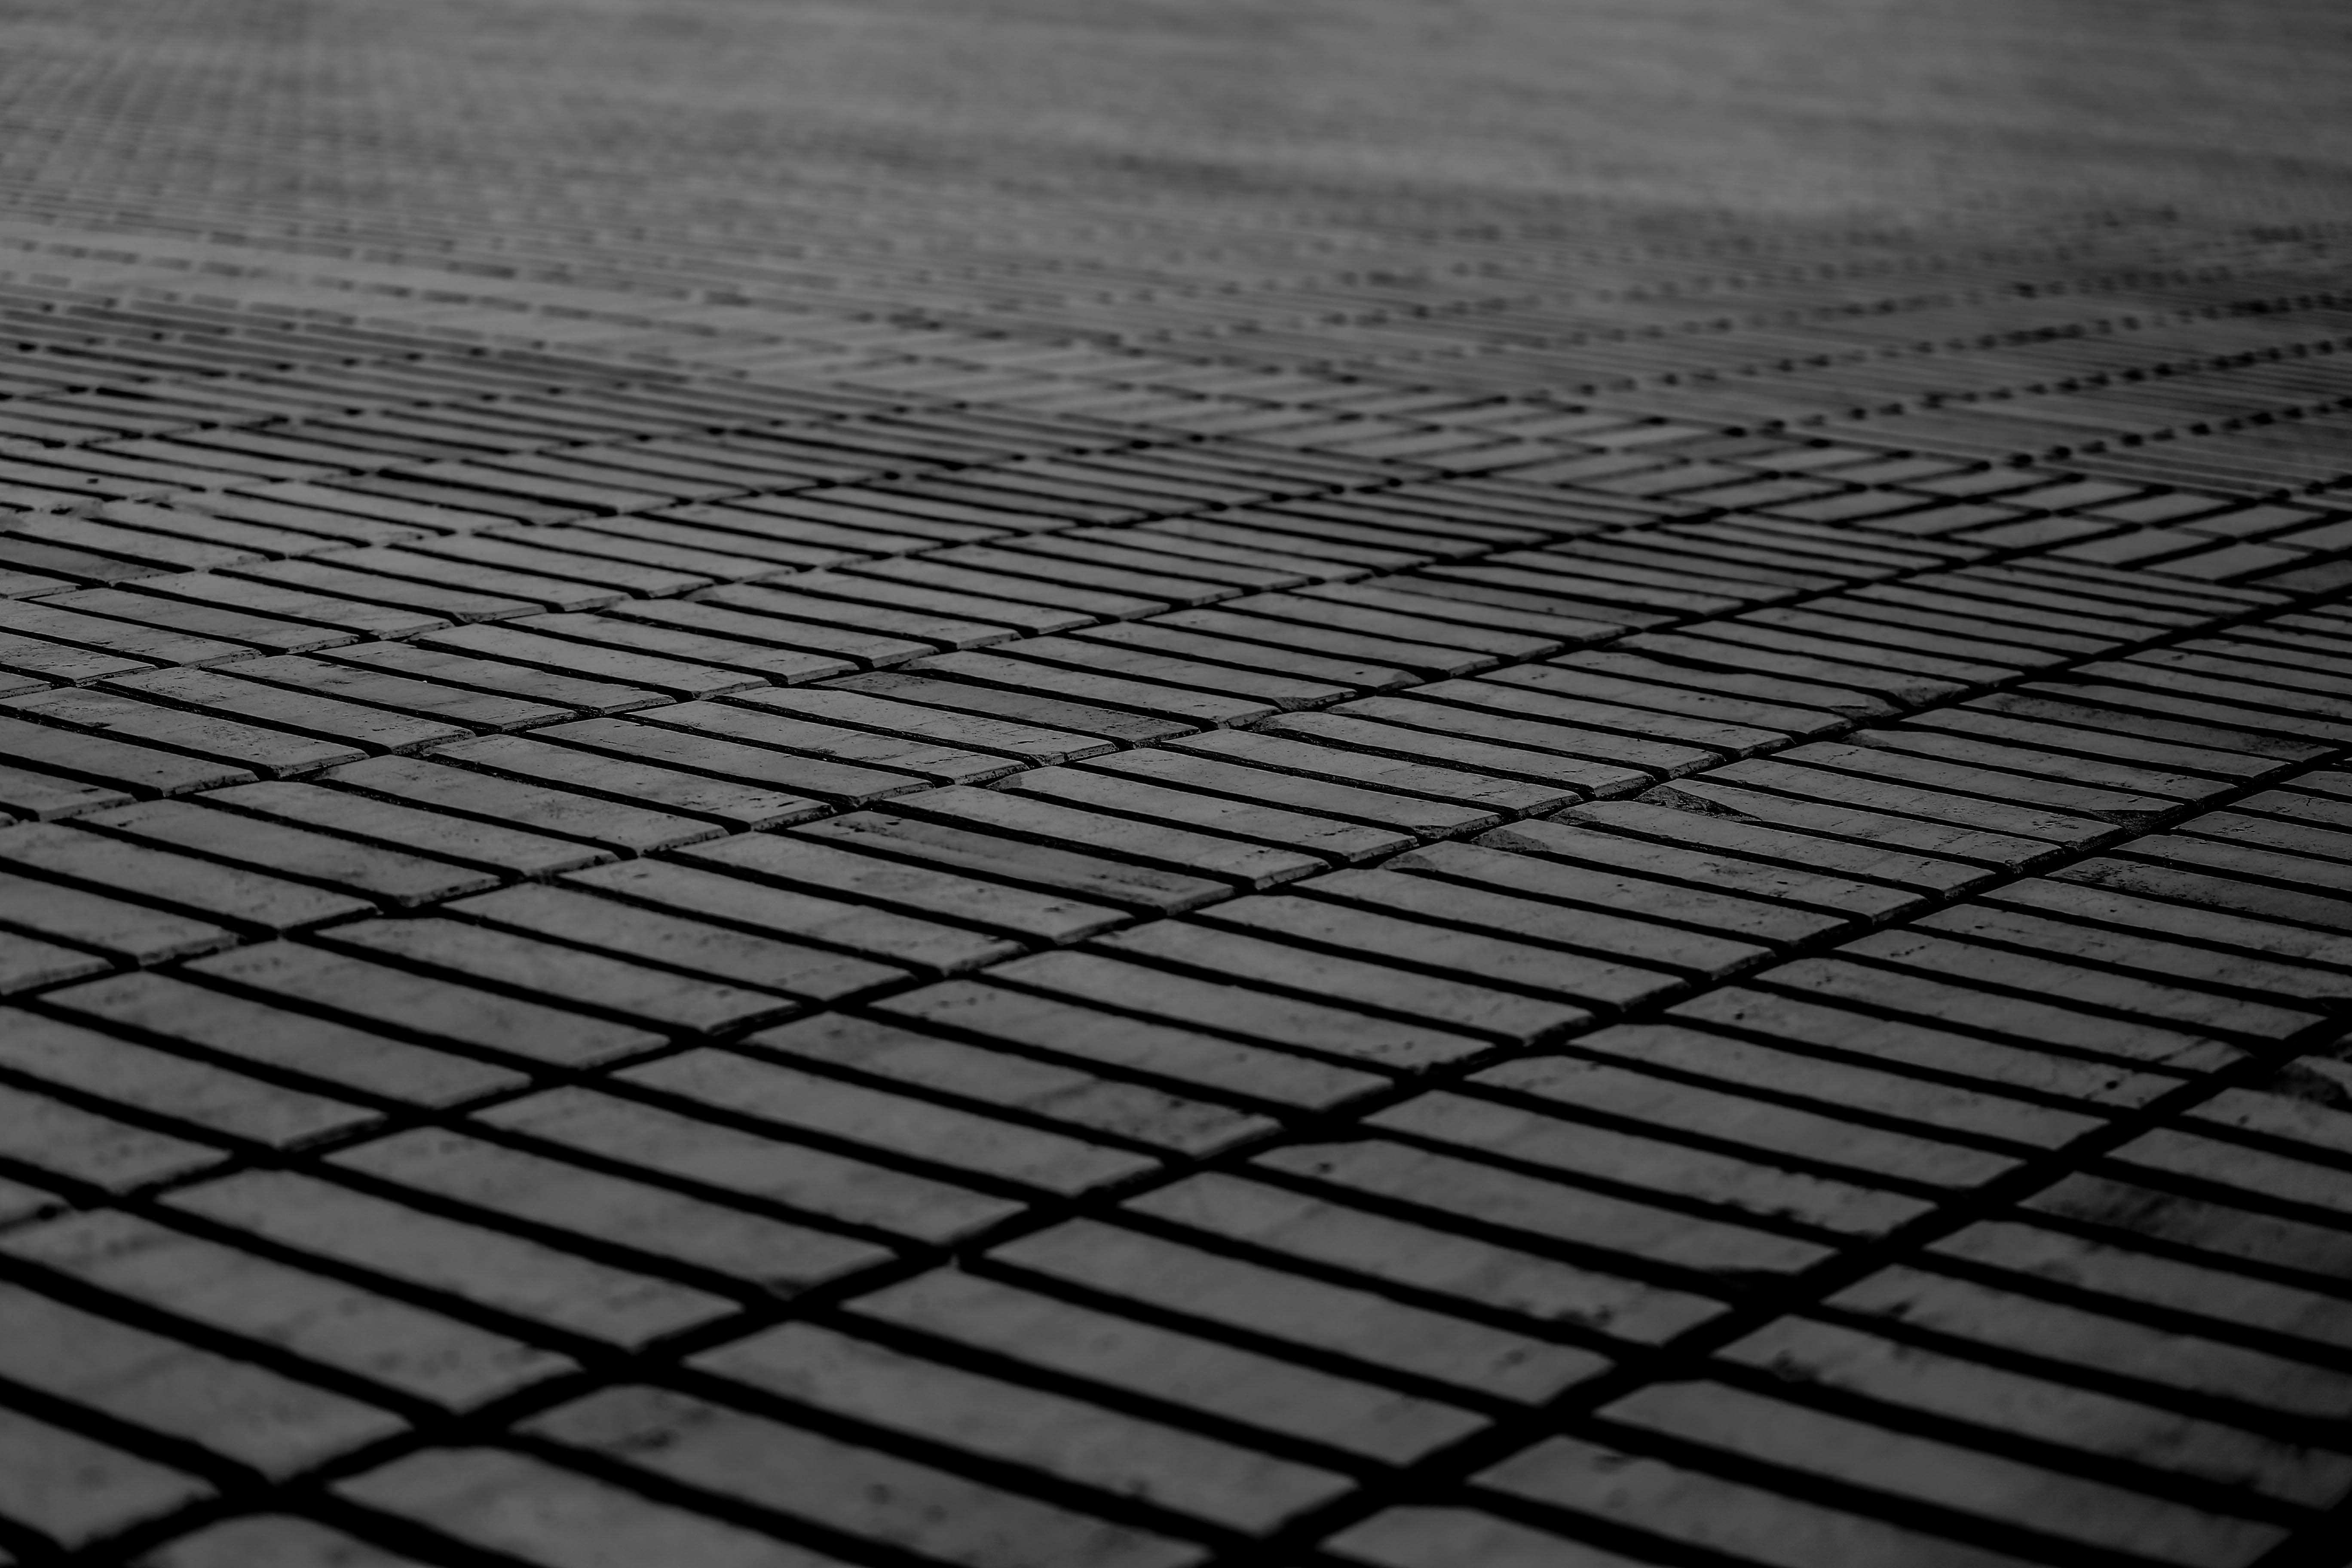
black and white, wood, floor, roof, asphalt, line, black, monochrome, material, shape, flooring, road surface, monochrome photography, outdoor structure